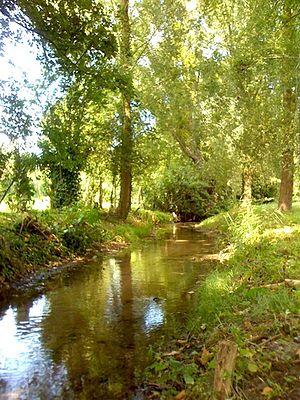
Richebourg est une commune française située dans le département des Yvelines en région Île-de-France.